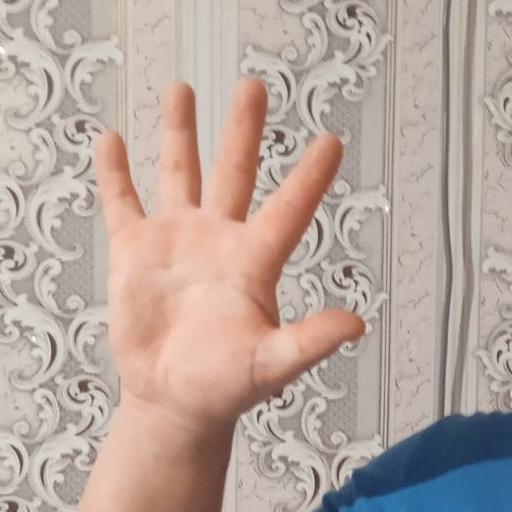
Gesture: palm